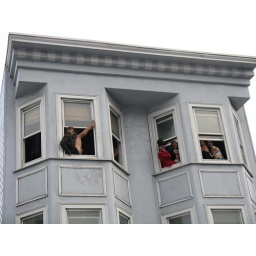
hanging out of window above hole in the wall